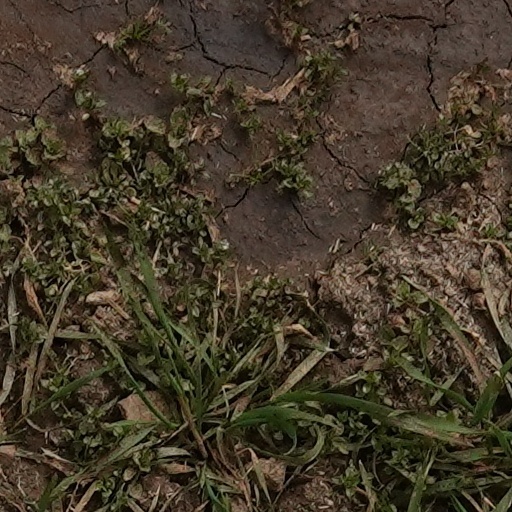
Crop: wheat